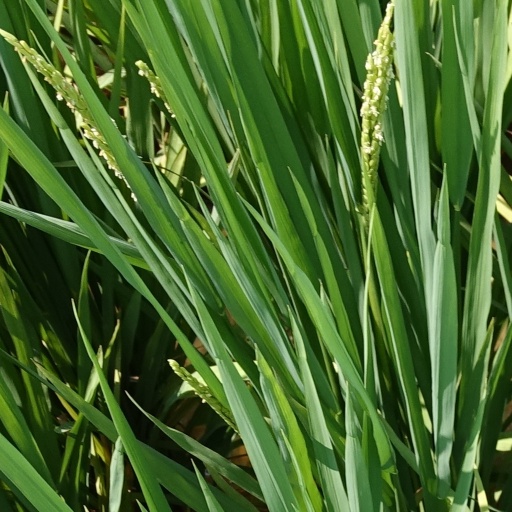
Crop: rice